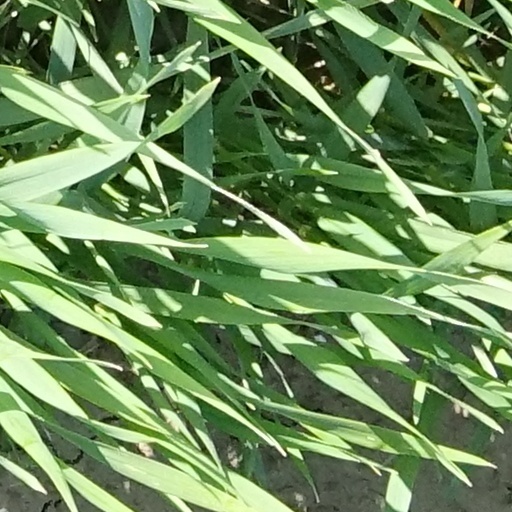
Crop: wheat